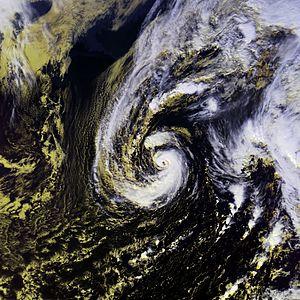
La saison cyclonique 2001 dans l'océan Atlantique nord commence officiellement le 1ᵉʳ juin et se finit le 30 novembre 2001. Elle respecte ces conventions en commençant le 5 juin avec la tempête tropicale Allison et en se terminant le 6 décembre avec l'ouragan Olga. Elle est cependant au-dessus de la moyenne en termes d'activité. Les tempêtes de cette saison ayant causé le plus de dégâts sont la tempête tropicale Allison, qui a causé de très grandes inondations au Texas, l'ouragan Iris qui a frappé le Belize, et l'ouragan Michelle, qui a frappé plusieurs pays. Trois cyclones tropicaux ont frappé les États-Unis, trois ont directement affecté le Canada et trois autres ont directement affecté le Mexique et l'Amérique centrale. Au total, la saison a fait 105 blessés et a causé 7,1 milliards de dollars de dégâts. En raison de leur très grande force, les noms d'Allison, Iris et de Michelle ont été retirés de la liste de l'Organisation météorologique mondiale.